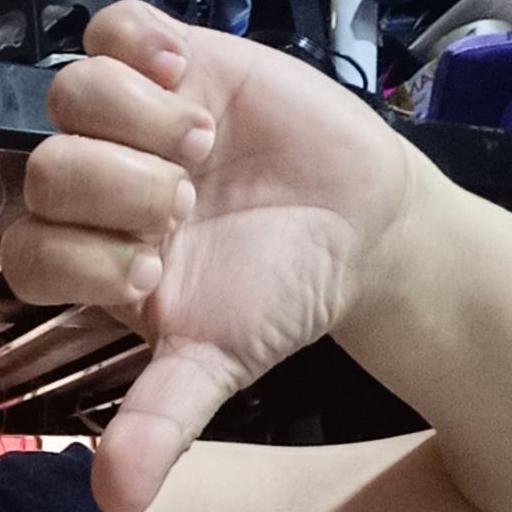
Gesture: dislike